Leonard Nimoy

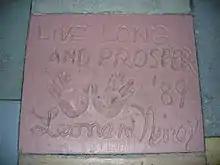
Handprints of Leonard Nimoy in front of Mickey & Minnie's Runaway Railway at Walt Disney World's Disney's Hollywood Studios theme park

From 1994 to 1997, he narrated the "Ancient Mysteries" series on A&E including "The Sacred Water of Lourdes" and "Secrets of the Romanovs". He appeared in advertising in the United Kingdom for the computer company Time Computers in the late 1990s. In 1997, he played the prophet Samuel, alongside Nathaniel Parker, in "The Bible Collection" movie "David". He appeared in several popular television series, including "Futurama" and "The Simpsons", both as himself and as Spock. In 2000, he provided on-camera hosting and introductions for 45 half-hour episodes of the anthology series "Our 20th Century" on the AEN TV Network. The series covers world news, sports, entertainment, technology, and fashion using original archive news clips from 1930 to 1975 from the National Archives in Washington, D.C. and other private archival sources.